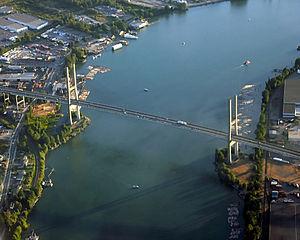
Pont Alex Fraser au Canada
Cette liste des ponts à haubans remarquables recense les ponts à haubans présentant des portées supérieures à 300 m, classés par ordre décroissant de longueur. Cet indicateur de classement est le plus couramment utilisé pour hiérarchiser les ponts à haubans. Si un pont a une longueur de travée supérieure à un autre, ce n'est pas pour autant que sa longueur de rive à rive ou d'ancrage à ancrage est supérieure à celle de celui-ci. Néanmoins la longueur de la travée principale est souvent en corrélation avec la hauteur des pylônes et la complexité pour la conception et le calcul de l'ouvrage. En tête de cette liste, il faut ajouter le pont haubané Yavuz Sultan Selim qui enjambe le Bosphore, inauguré le 26 août 2016 et dont la travée centrale atteint 1 408 mètres de longueur ; de tous les ponts existant au monde, il est également le plus large et est équipé des plus hauts pylônes de haubans.
Cet article présente une liste de ponts remarquables du Canada, tant par leurs caractéristiques dimensionnelles, que par leur intérêt architectural ou historique.